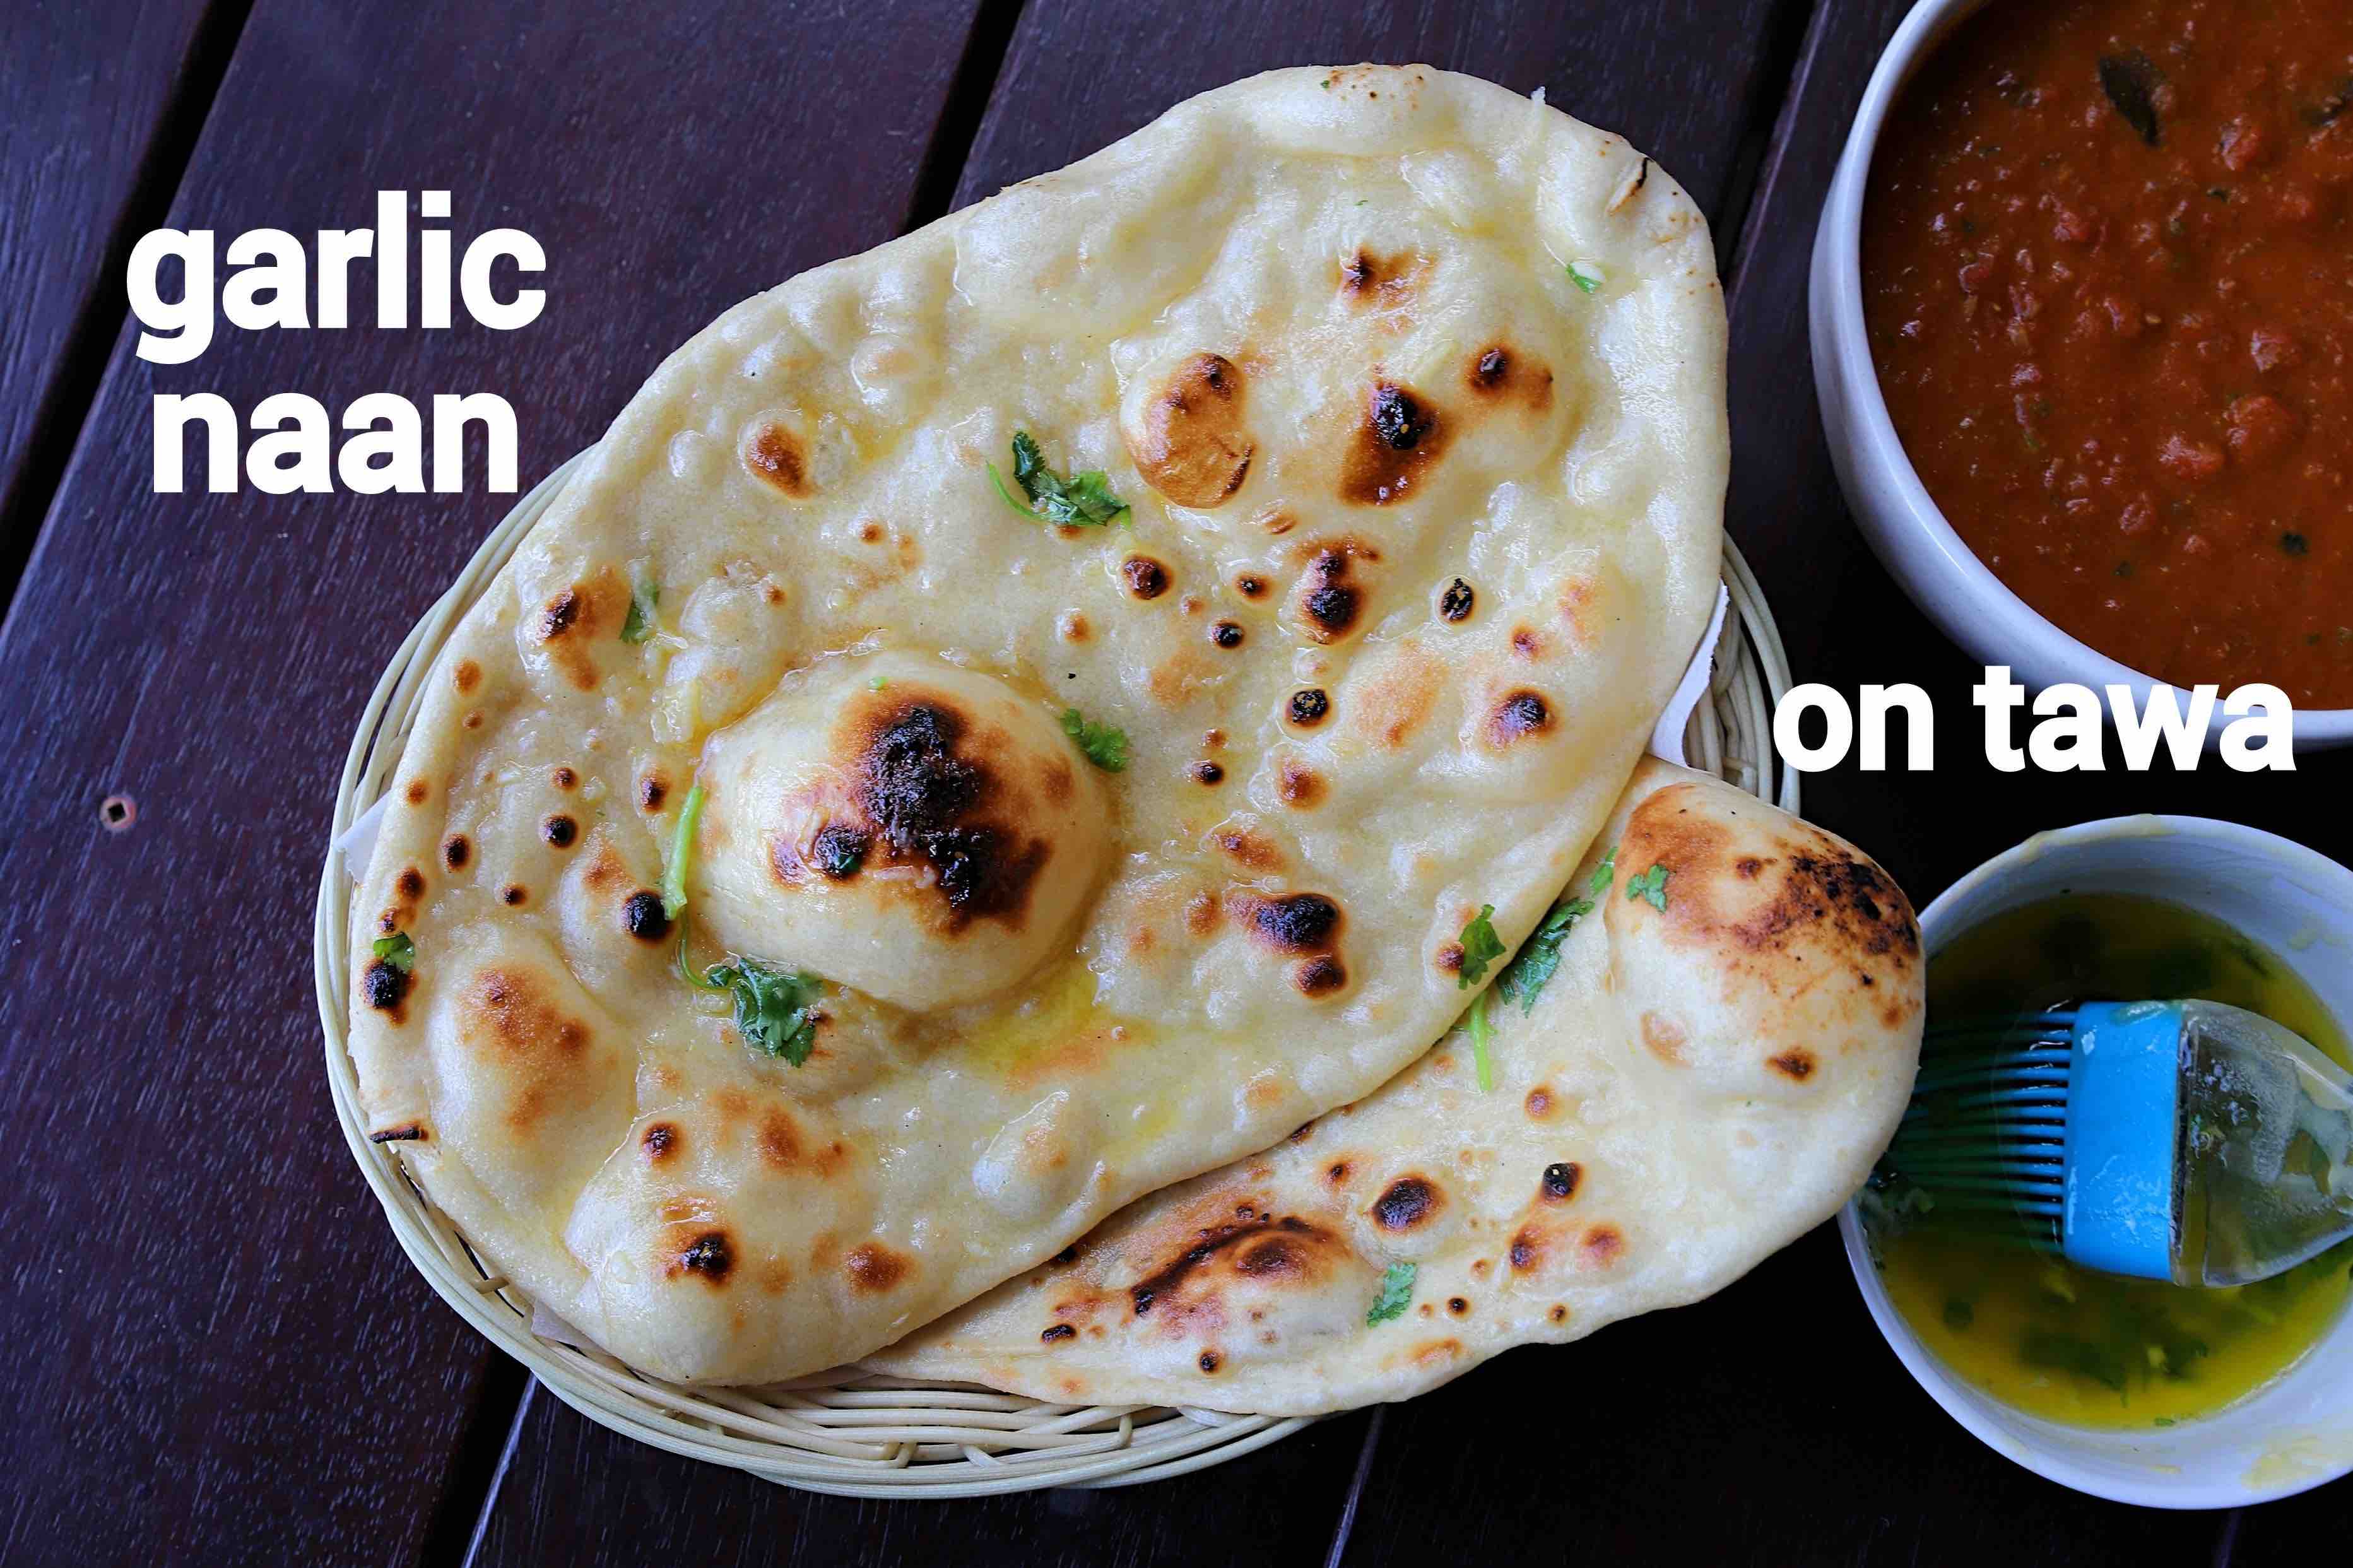
Dish: butter_naan